Orr: My Story

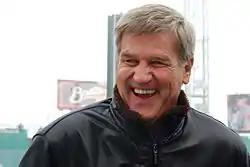
Bobby Orr at the 2010 NHL Winter Classic, January 1, 2010

Critics have faulted the book for not revealing new information and for not disparaging, with the exception of Eagleson, any former players, coaches or associates.